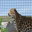
Label: leopard